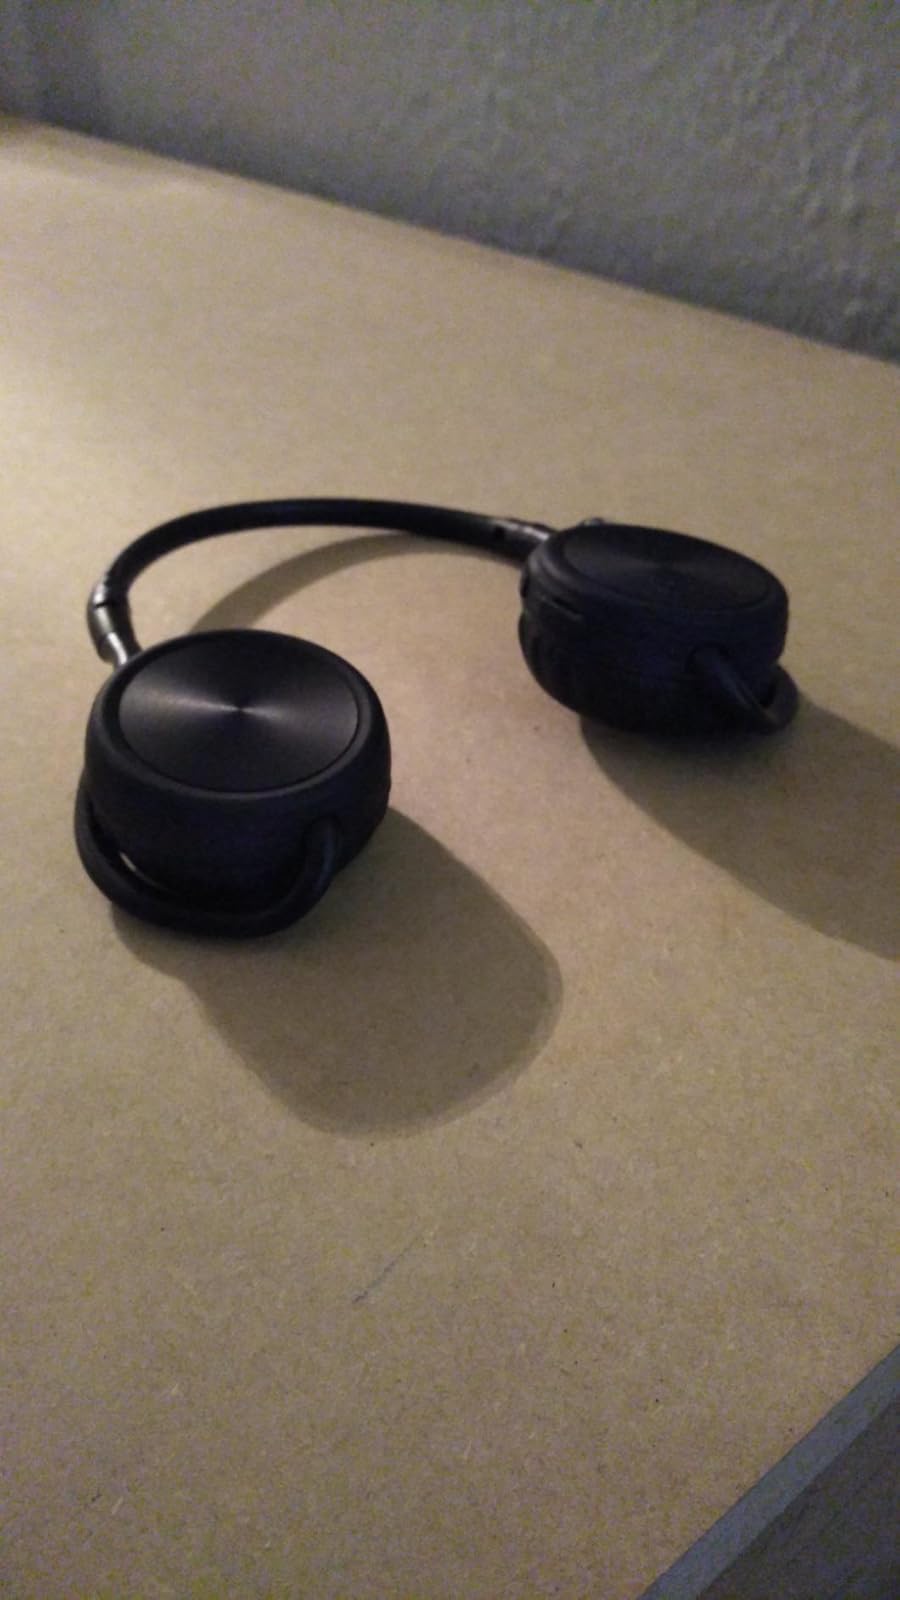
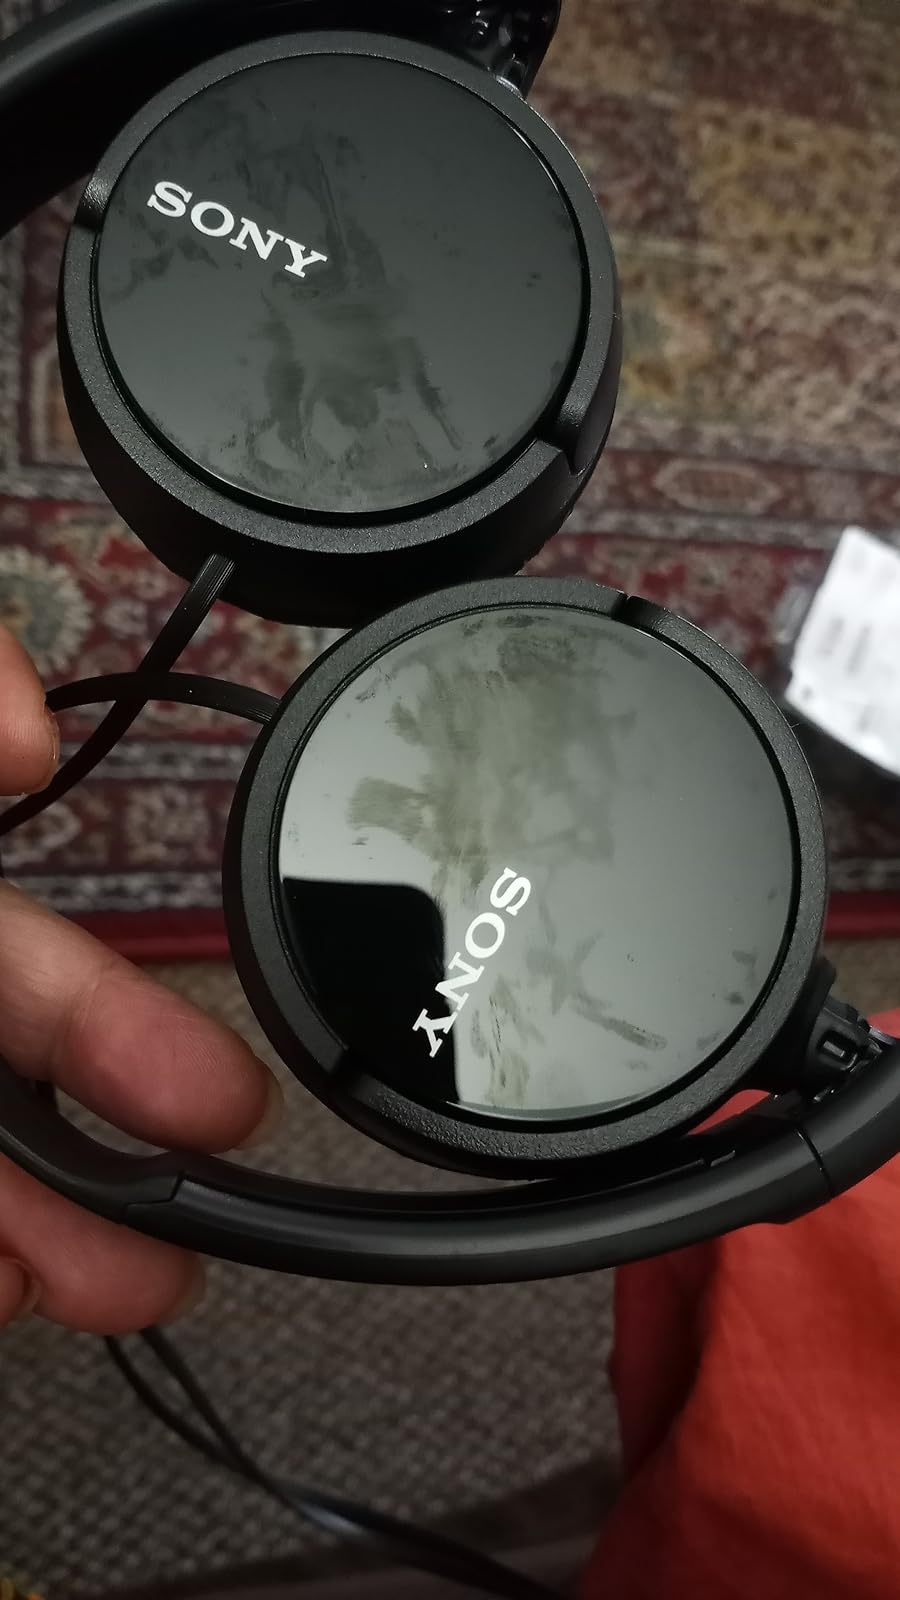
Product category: headphones
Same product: no